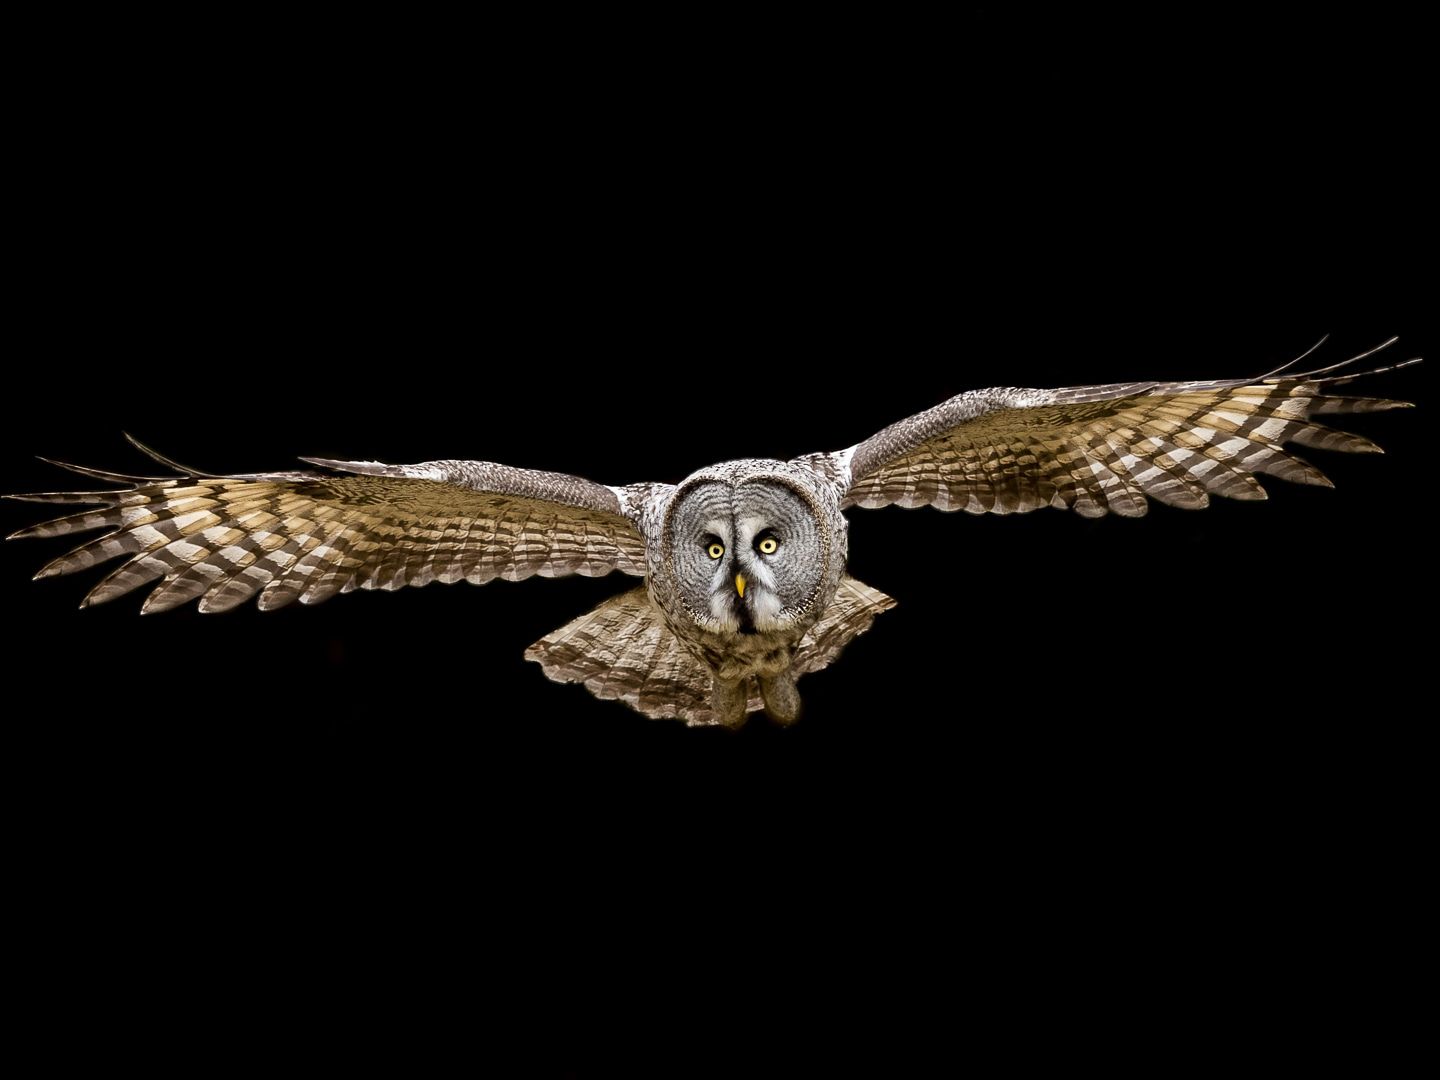
A Gliding Owl
An owl is gliding over a pitch black background, it's features are very visible with eyes and beaks.
A close up shot taken at an eye-level camera angle, showing the owl with his camouflage like color. The atmosphere is calm and alerting.
Labels: Animal, Bird, Owl, Flying, Beak, Background